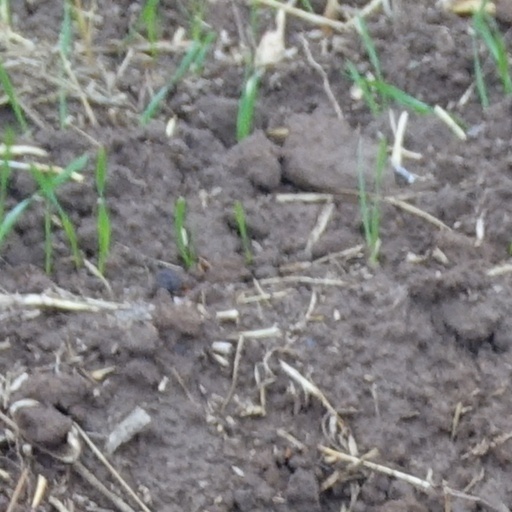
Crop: wheat